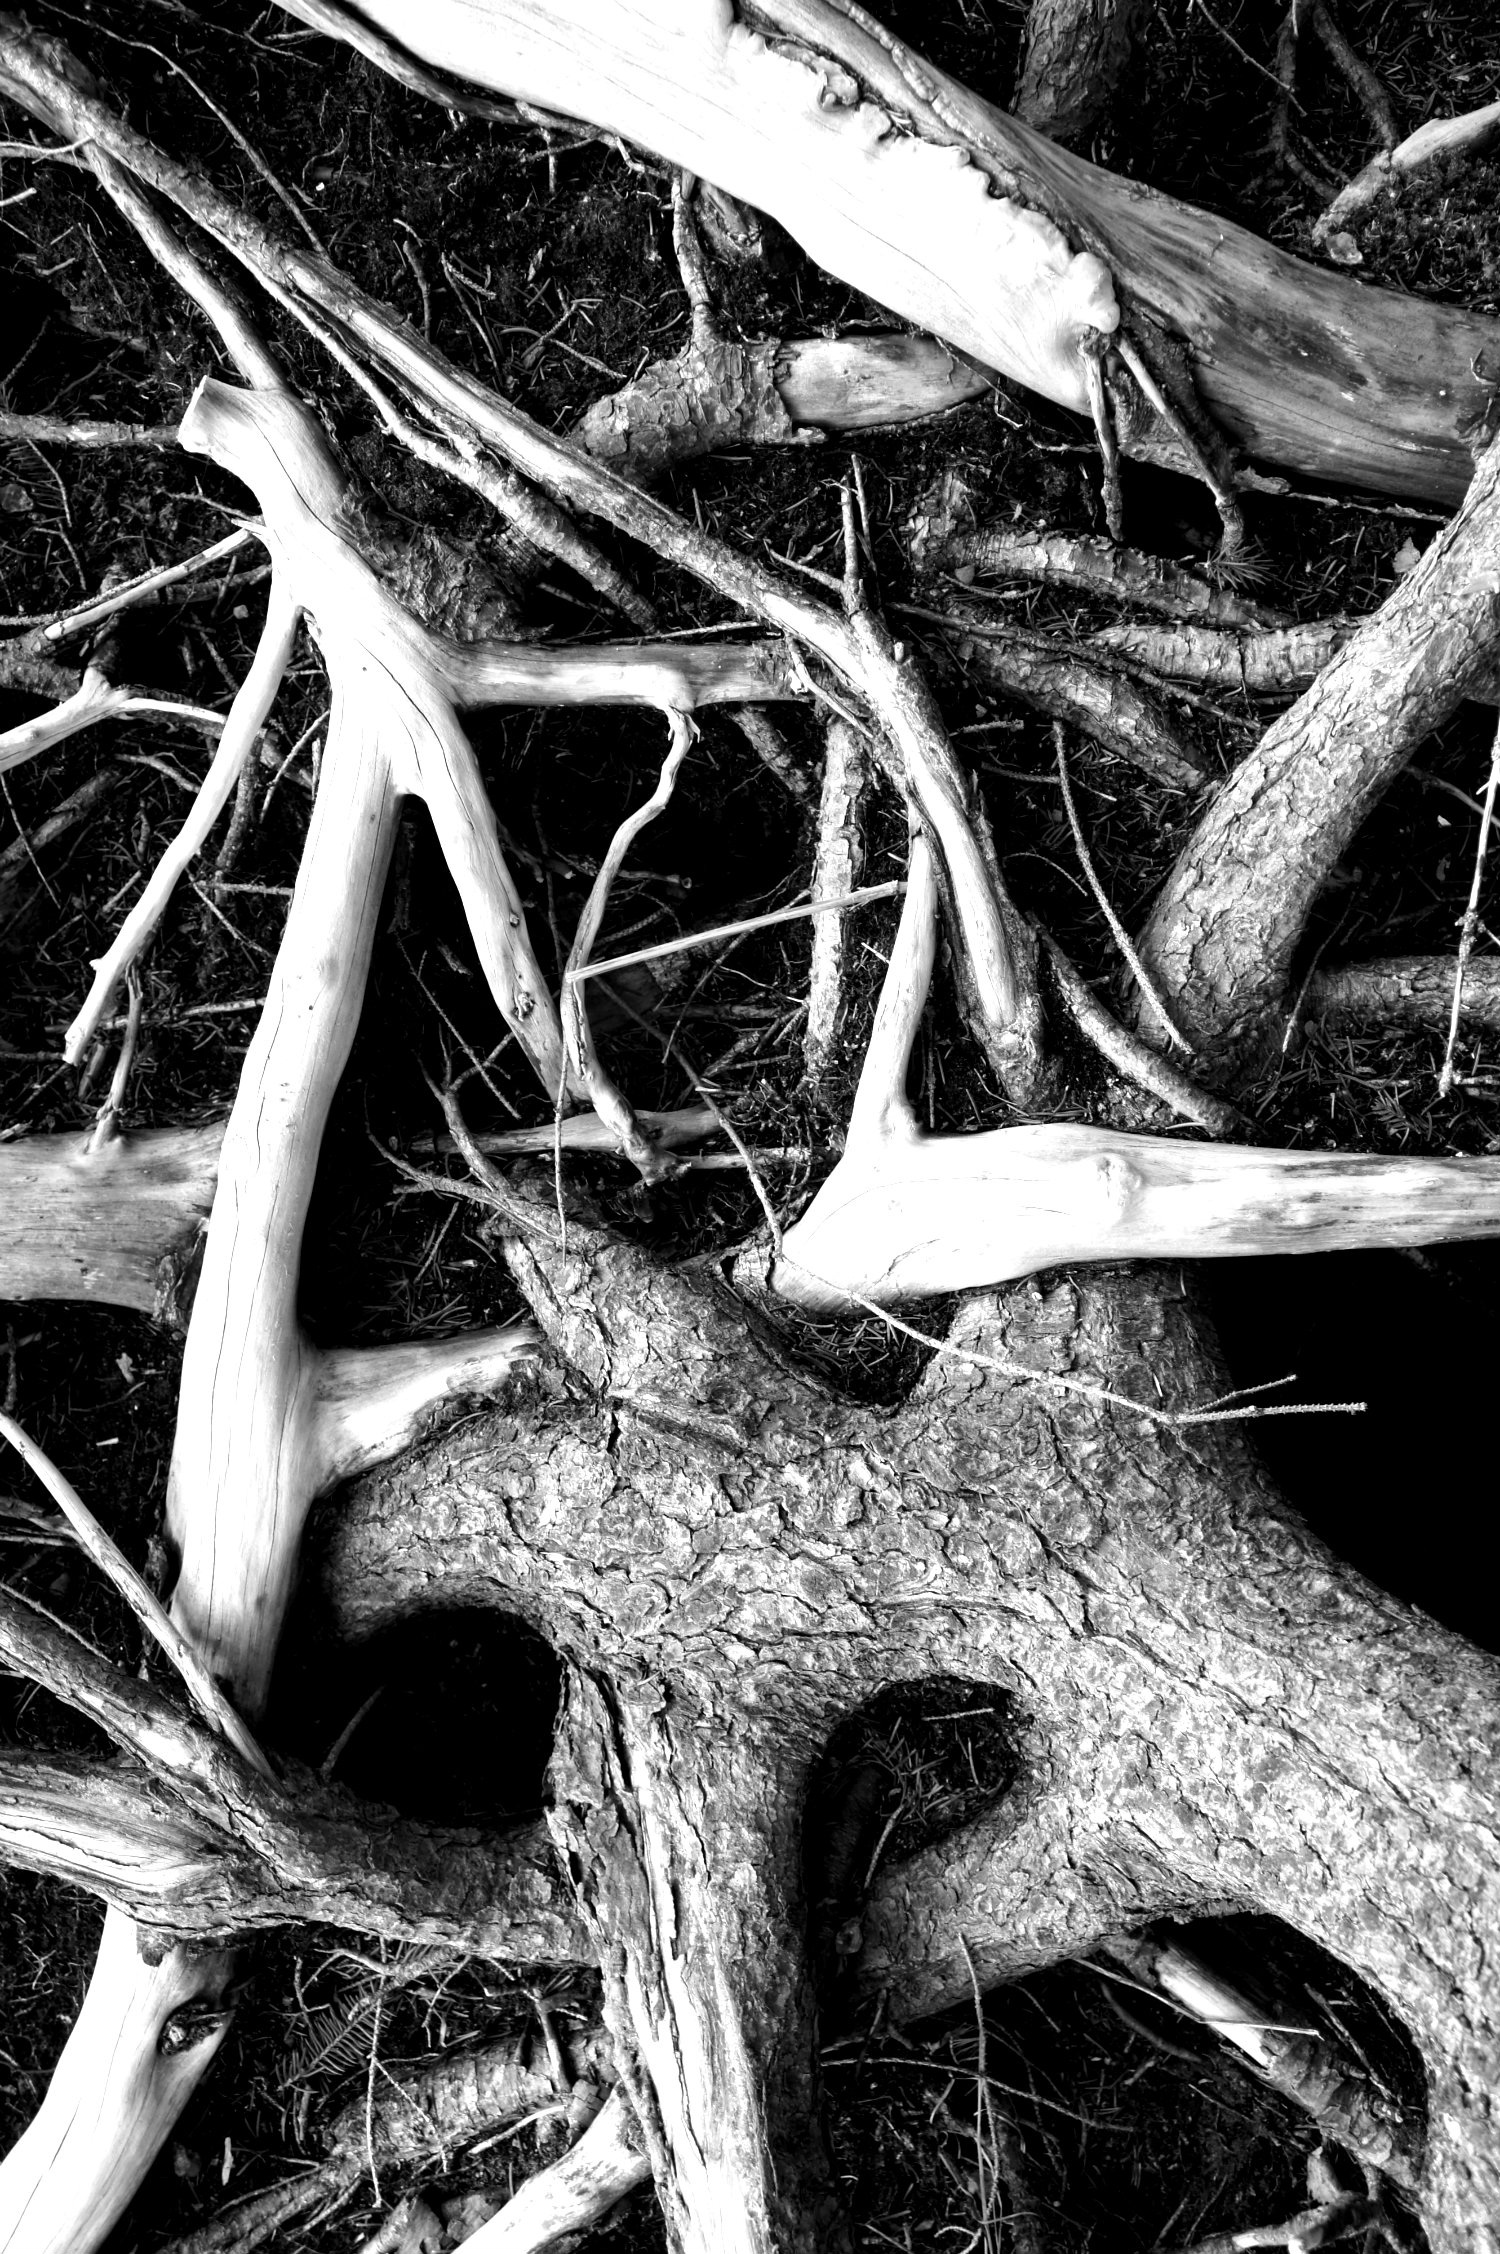
black and white, tree, plant, monochrome photography, monochrome, botany, root, leaf, woody plant, branch, plant stem